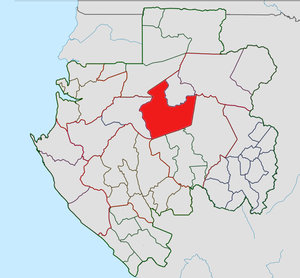
La Lopé est un département du Gabon, dans la province de l'Ogooué-Ivindo.